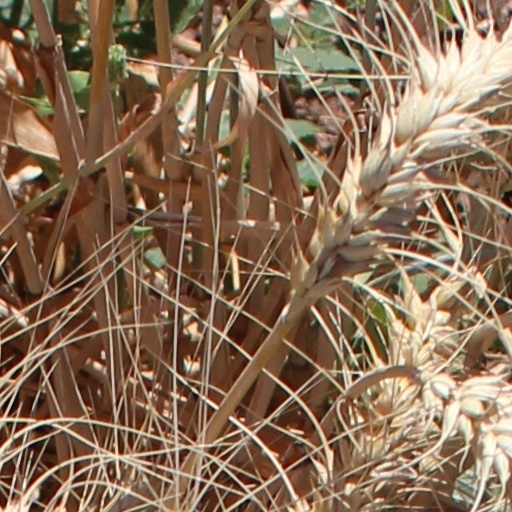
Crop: wheat